ZIS-110

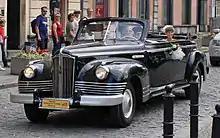
ZiS 110B Cabriolet

The ZIS-110 is a Soviet limousine produced by ZIL from 1946 to 1958.